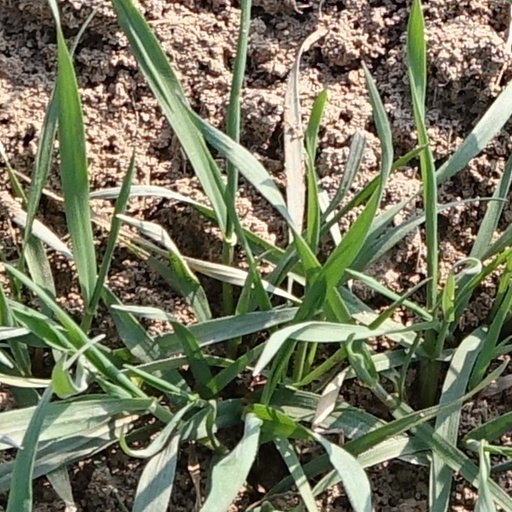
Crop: wheat